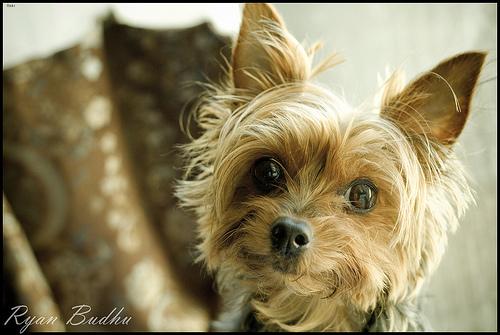
Breed: yorkshire terrier